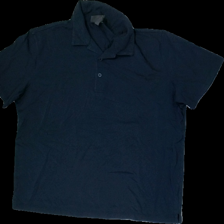
View: front
Type: T-shirt
Category: Men
Brand: H&M
Colors: Blue
Material: 57% Cotton 43% Polyester
Cut: Regular
Size: L
Season: All
Price range: 50-100
Recommended usage: Reuse
Description: Blue t-shirt with collar